Canaan Meetinghouse

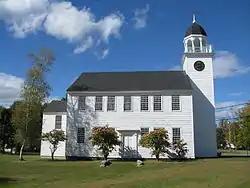

The Canaan Meetinghouse is a historic meeting house on Canaan Street in Canaan, New Hampshire. Built in 1794, with some subsequent alterations, it is a good example of a Federal period meeting house, serving as a center of town civic and religious activity for many years. The building was listed on the National Register of Historic Places in 1972, and included in the Canaan Street Historic District the following year. The building is still owned by the town, and is available for rent.